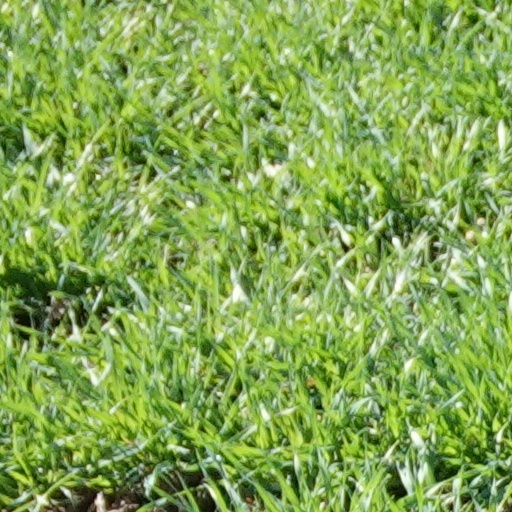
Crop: wheat